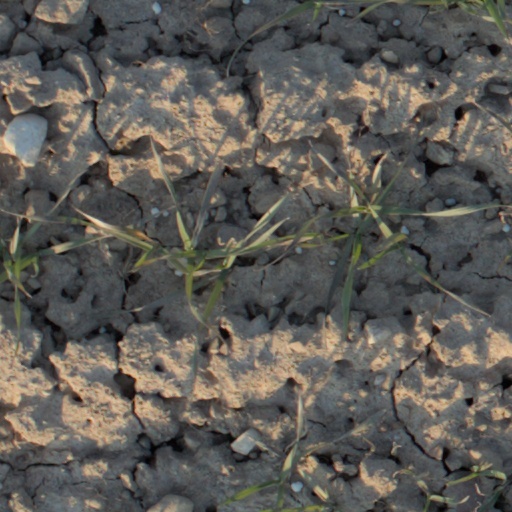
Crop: wheat